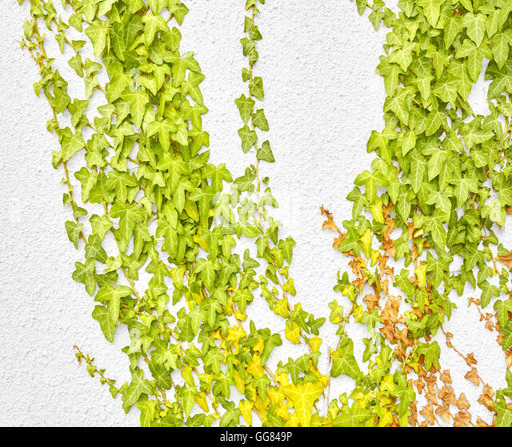
biological genus leaves on a white wall